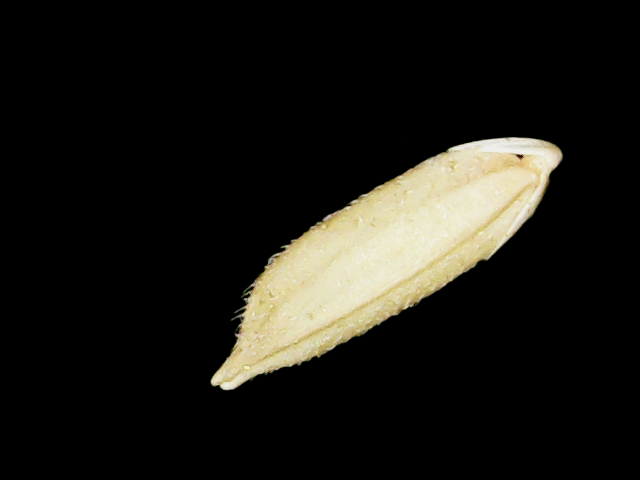
Rice variety: Binadhan12